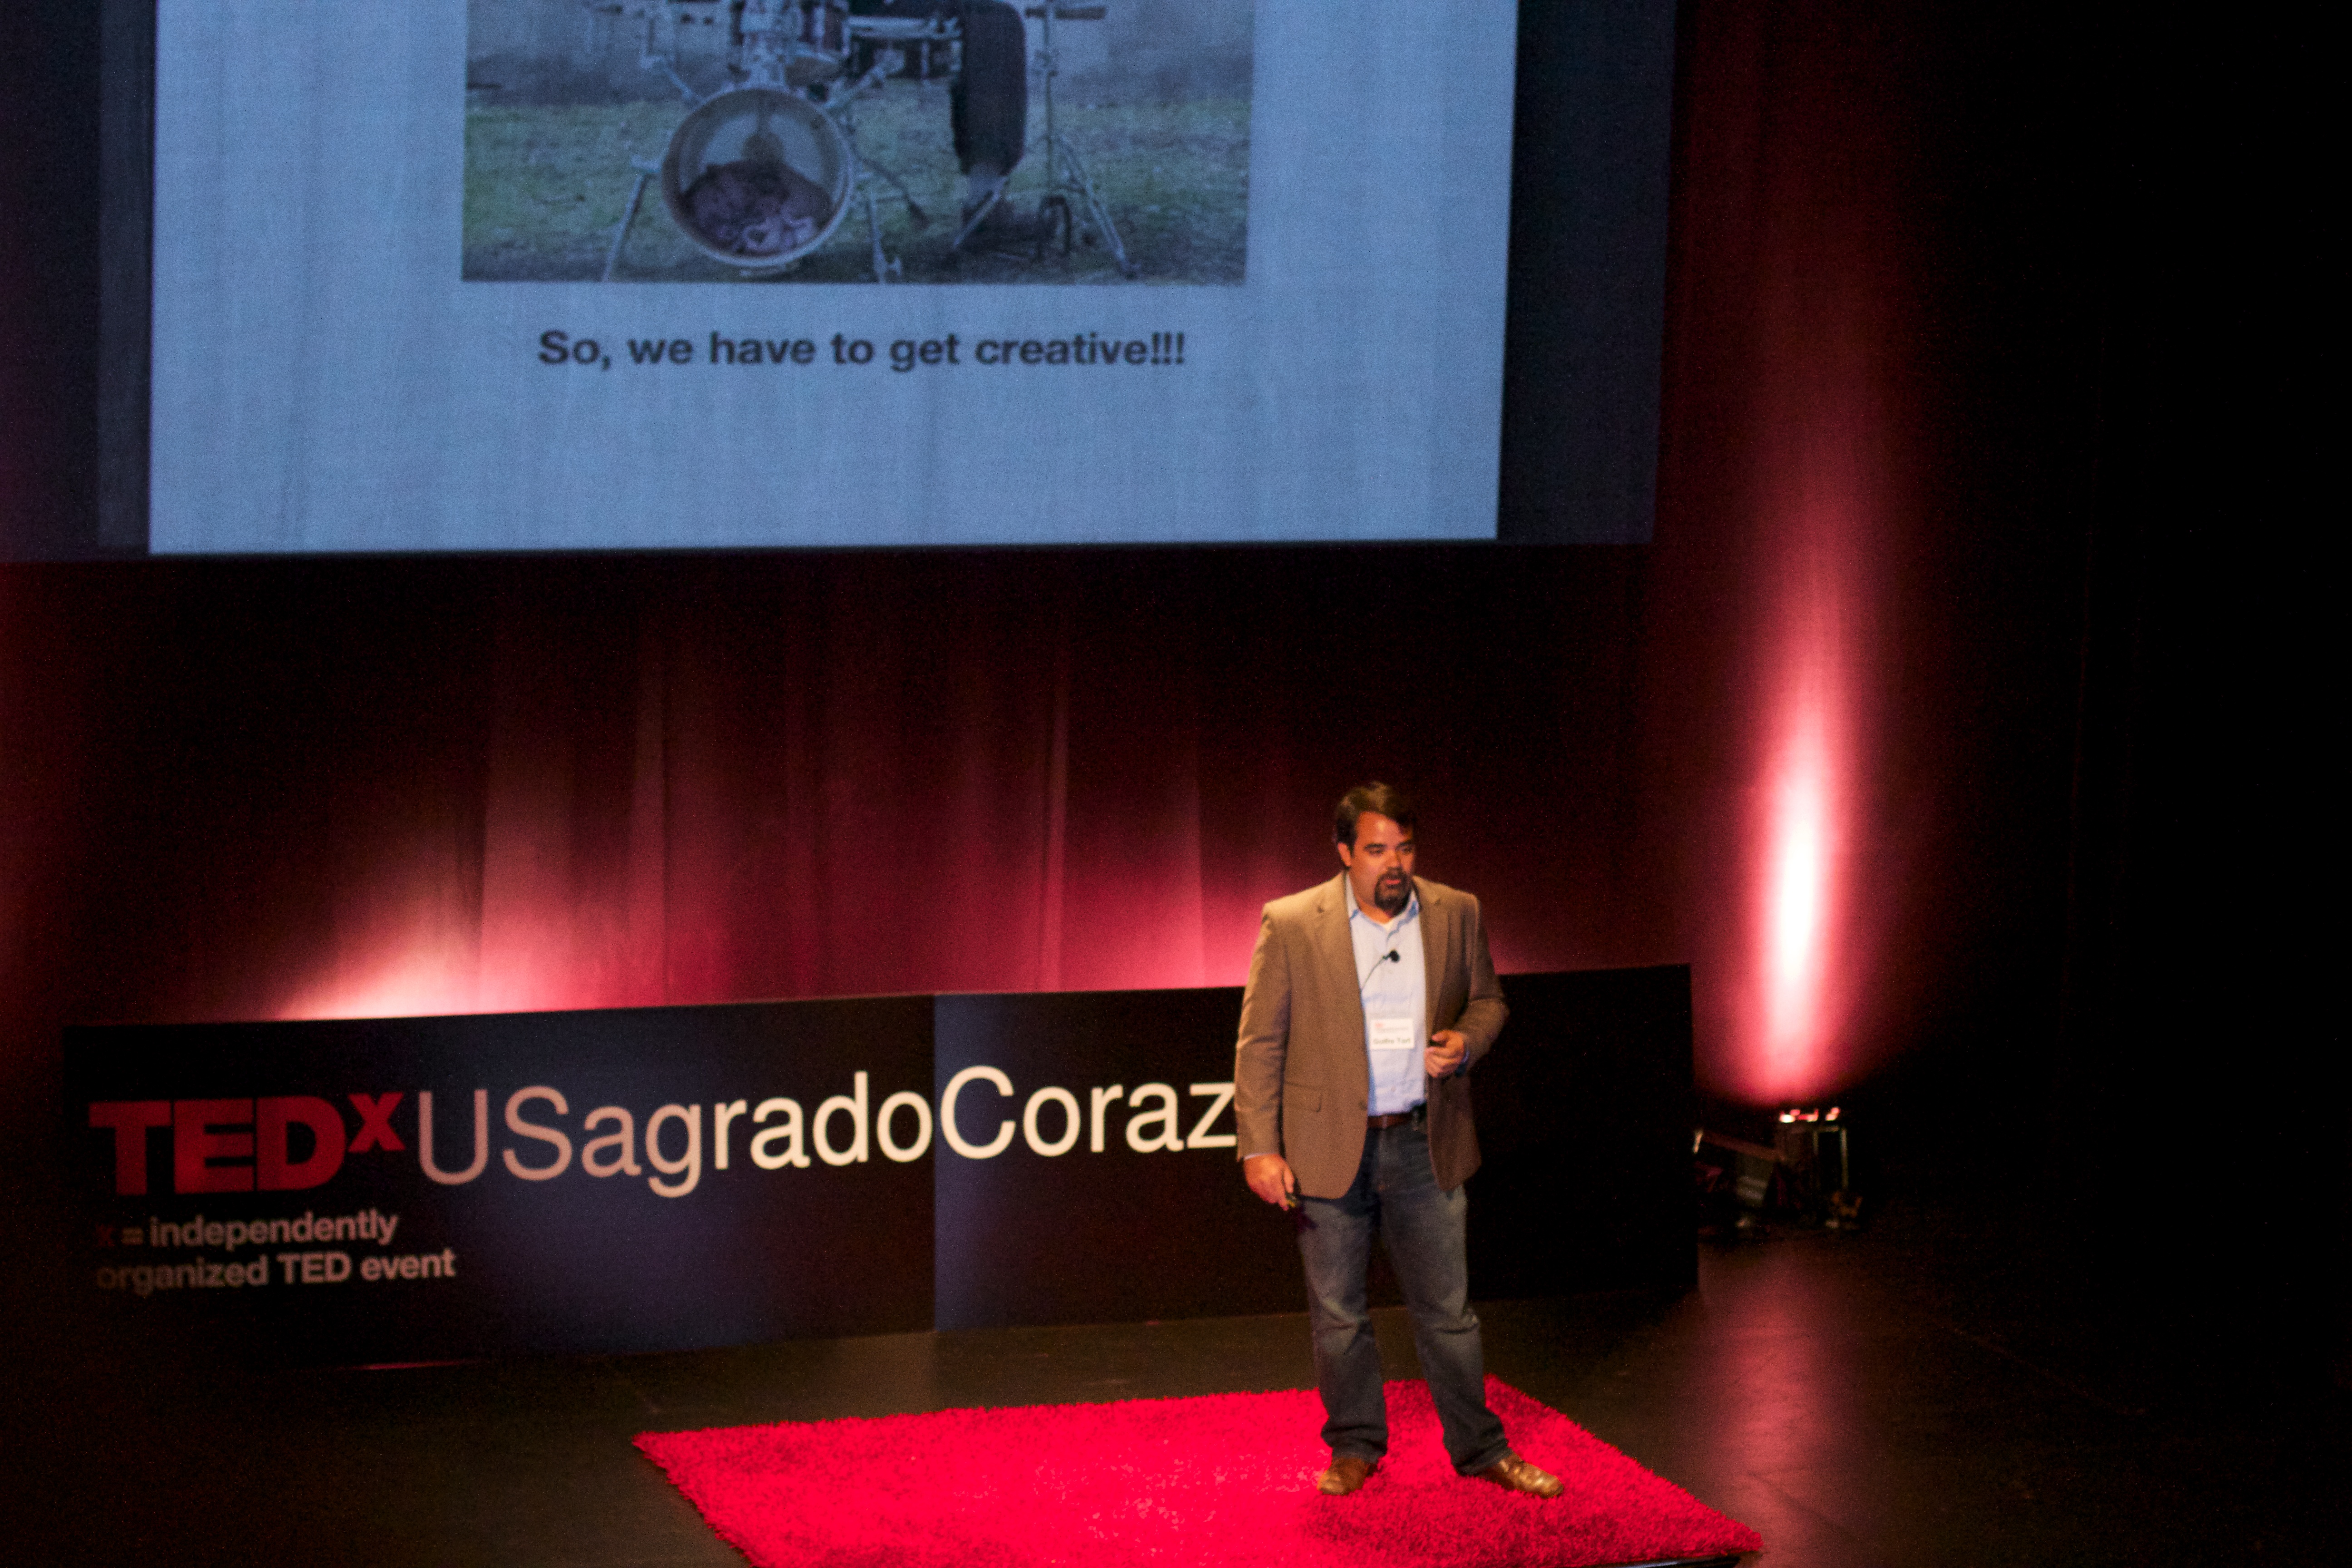
brand, stage, tedxusagrado, screenshot